David W. Dyer Federal Building and United States Courthouse

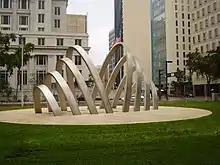
Sculpture in front of the courthouse

The building is an example of Mediterranean Revival architecture that combines Renaissance Revival elements with regional Florida architectural features. The building, which is faced in Keystone, is three stories in height, with the third story set above a widely projecting entablature on the north, east, and south elevations.